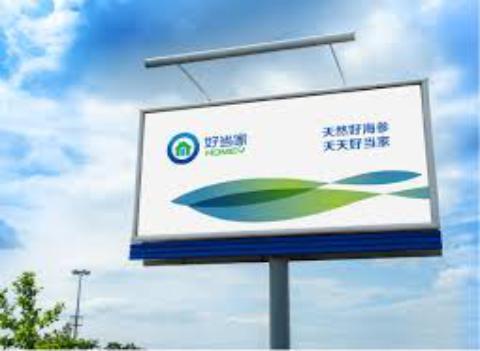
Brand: Homey
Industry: Food